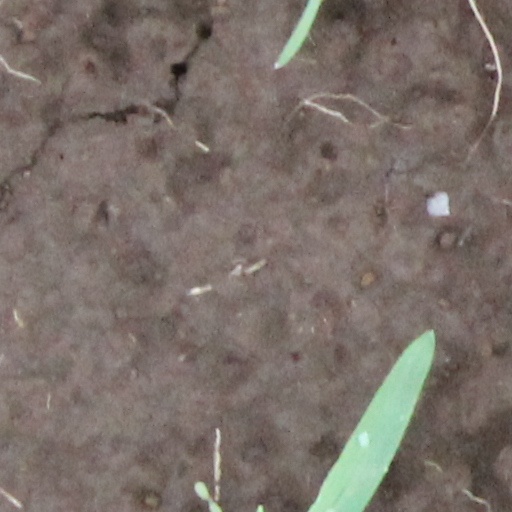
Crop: wheat